Nicolas Rossolimo

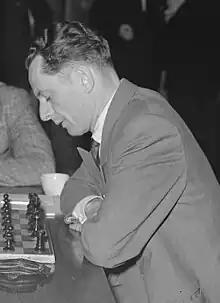
Rossolimo in 1950

Nicolas Rossolimo (February 28, 1910 – July 24, 1975) was a Russian-born chess player. After acquiring Greek citizenship in 1929, he was able to emigrate that year to France, and was many times chess champion of Paris. In 1952 he emigrated to the United States, and won the 1955 U.S. Open Chess Championship. He was awarded the title of International Grandmaster by FIDE in 1953. Rossolimo was a resident of New York City until his death.